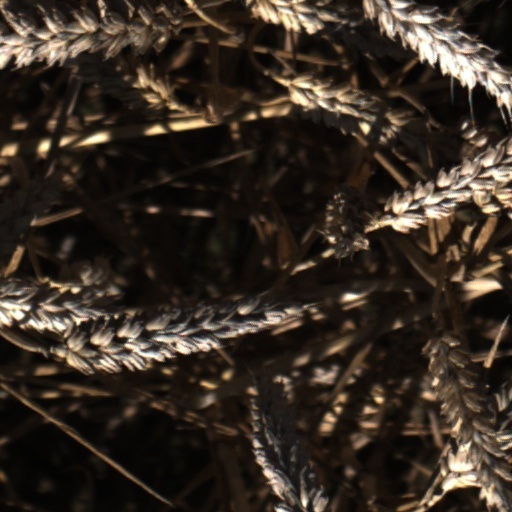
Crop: wheat